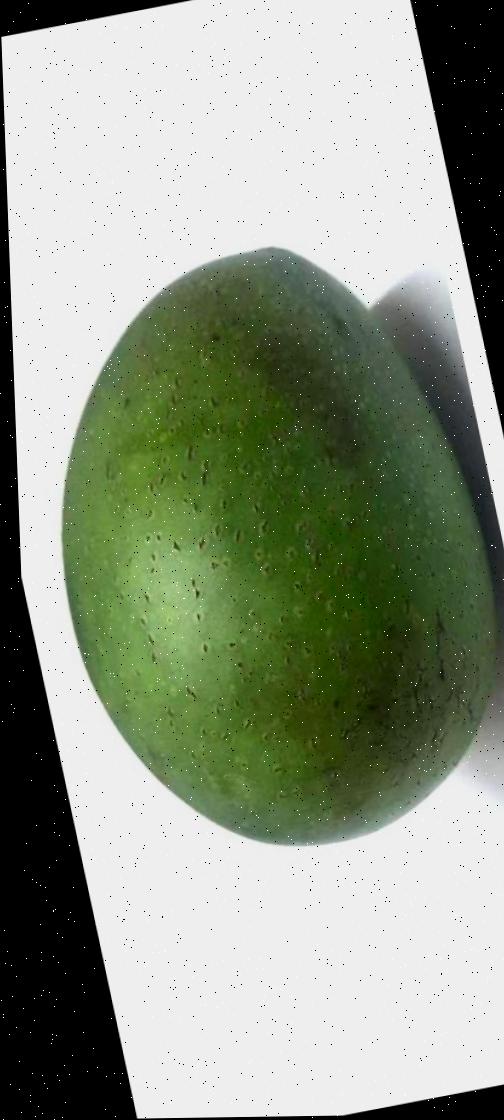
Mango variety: Ashshina Zhinuk